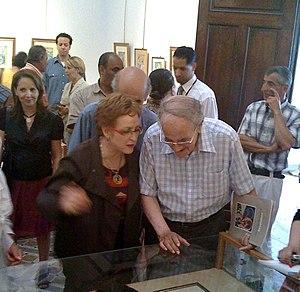
Mme Khalida Toumi, ministre de la culture, au vernissage de l'exposition consacrée à Bachir Yellès
Bachir Yellès Chaouche, né le 12 septembre 1921 à Tlemcen, est un peintre algérien.